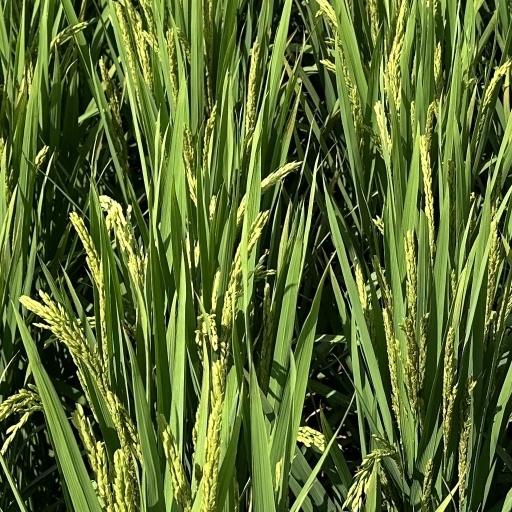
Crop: rice